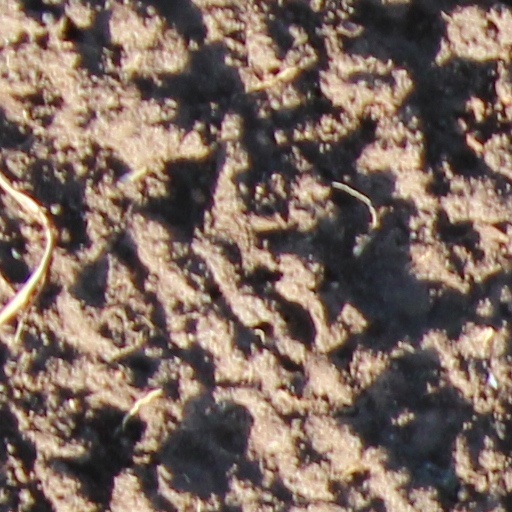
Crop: wheat